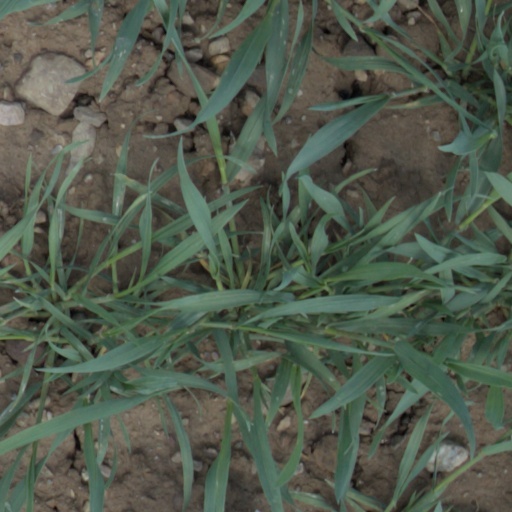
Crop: wheat